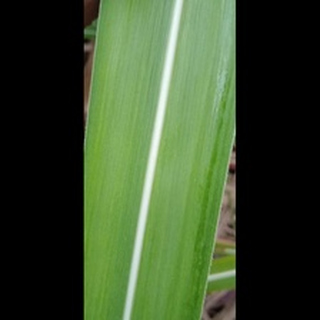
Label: healthy_sugarcane